Mother Teresa

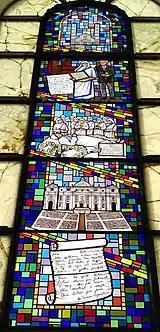
Stained glass depiction of key moments in the lifetime of Mother Teresa at the Cathedral of Saint Mother Teresa in Pristina, Kosovo

The correspondence was nevertheless compiled in "Mother Teresa: Come Be My Light". Mother Teresa wrote to spiritual confidant Michael van der Peet, "Jesus has a very special love for you. [But] as for me, the silence and the emptiness is so great, that I look and do not see – listen and do not hear – the tongue moves [in prayer] but does not speak.[...] I want you to pray for me – that I let Him have [a] free hand."